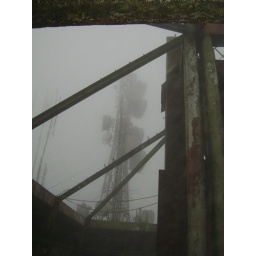
tower in palace in the sky